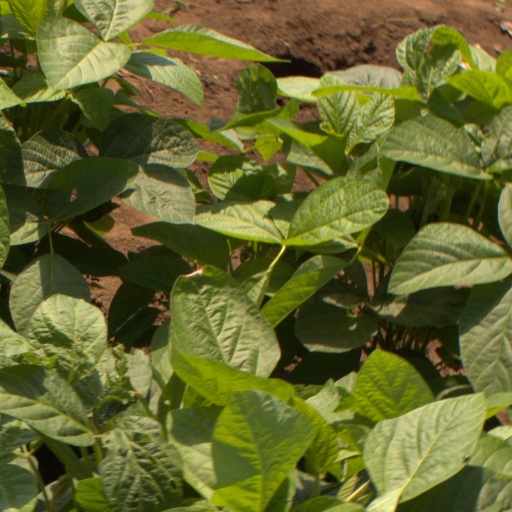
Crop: soybean